History of Myanmar

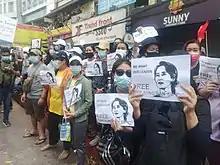
Protesters in Yangon carrying signs reading "Free Daw Aung San Suu Kyi" on 8 February 2021

The 2011–2012 Burmese democratic reforms were an ongoing series of political, economic and administrative changes in Burma undertaken by the military-backed government. These reforms included the release of pro-democracy leader Aung San Suu Kyi from house arrest and subsequent dialogues with her, establishment of the National Human Rights Commission, general amnesties of more than 200 political prisoners, institution of new labour laws that allow labour unions and strikes, relaxation of press censorship, and regulations of currency practices.